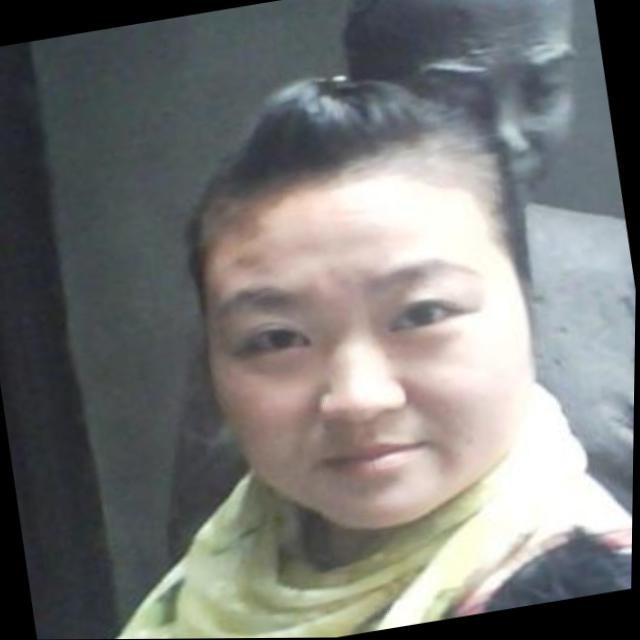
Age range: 21-44